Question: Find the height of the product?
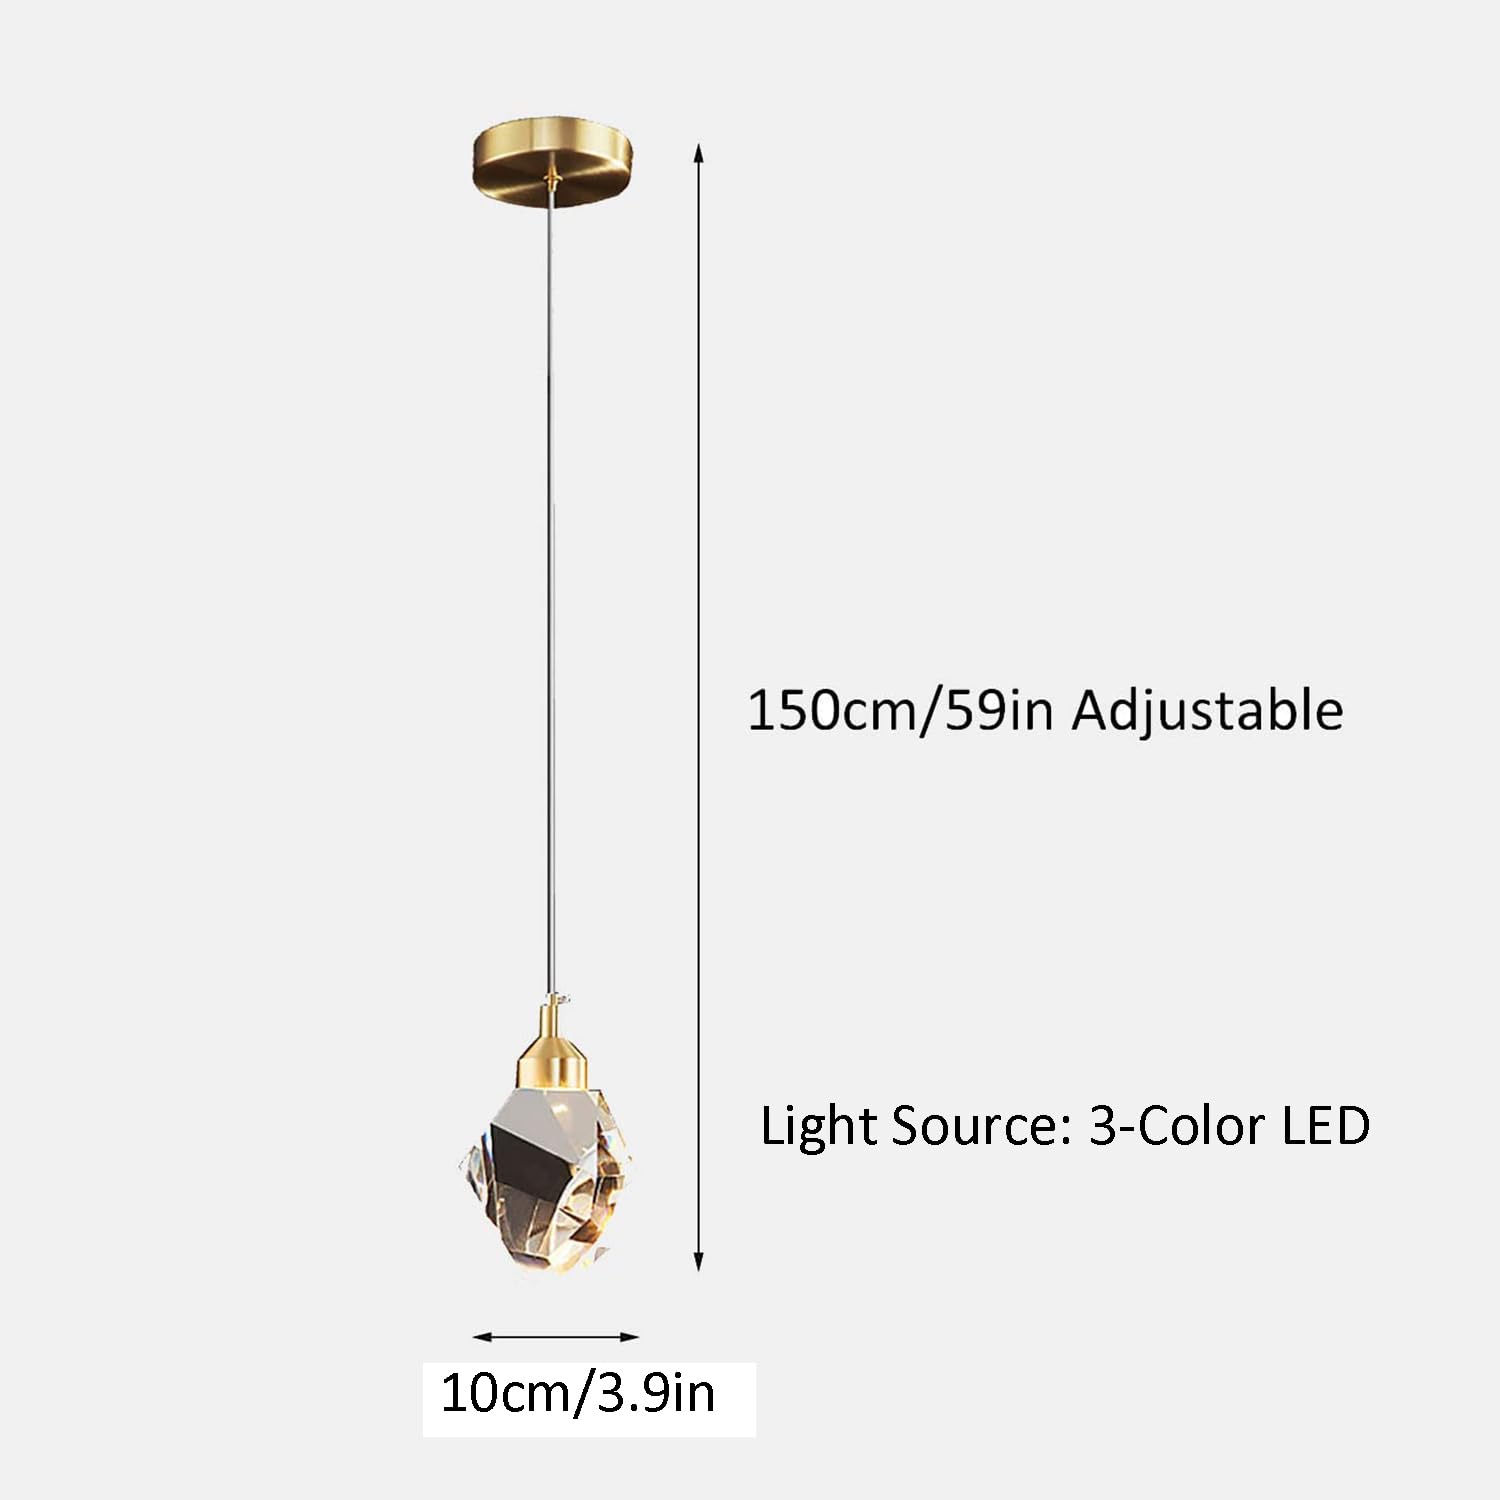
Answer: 150.0 centimetre